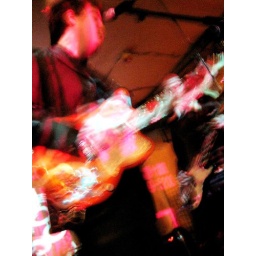
fortuna POP! showcase, notting hill arts club, 15 april 2006. i like the squiggly liquidy guitar in this shot.